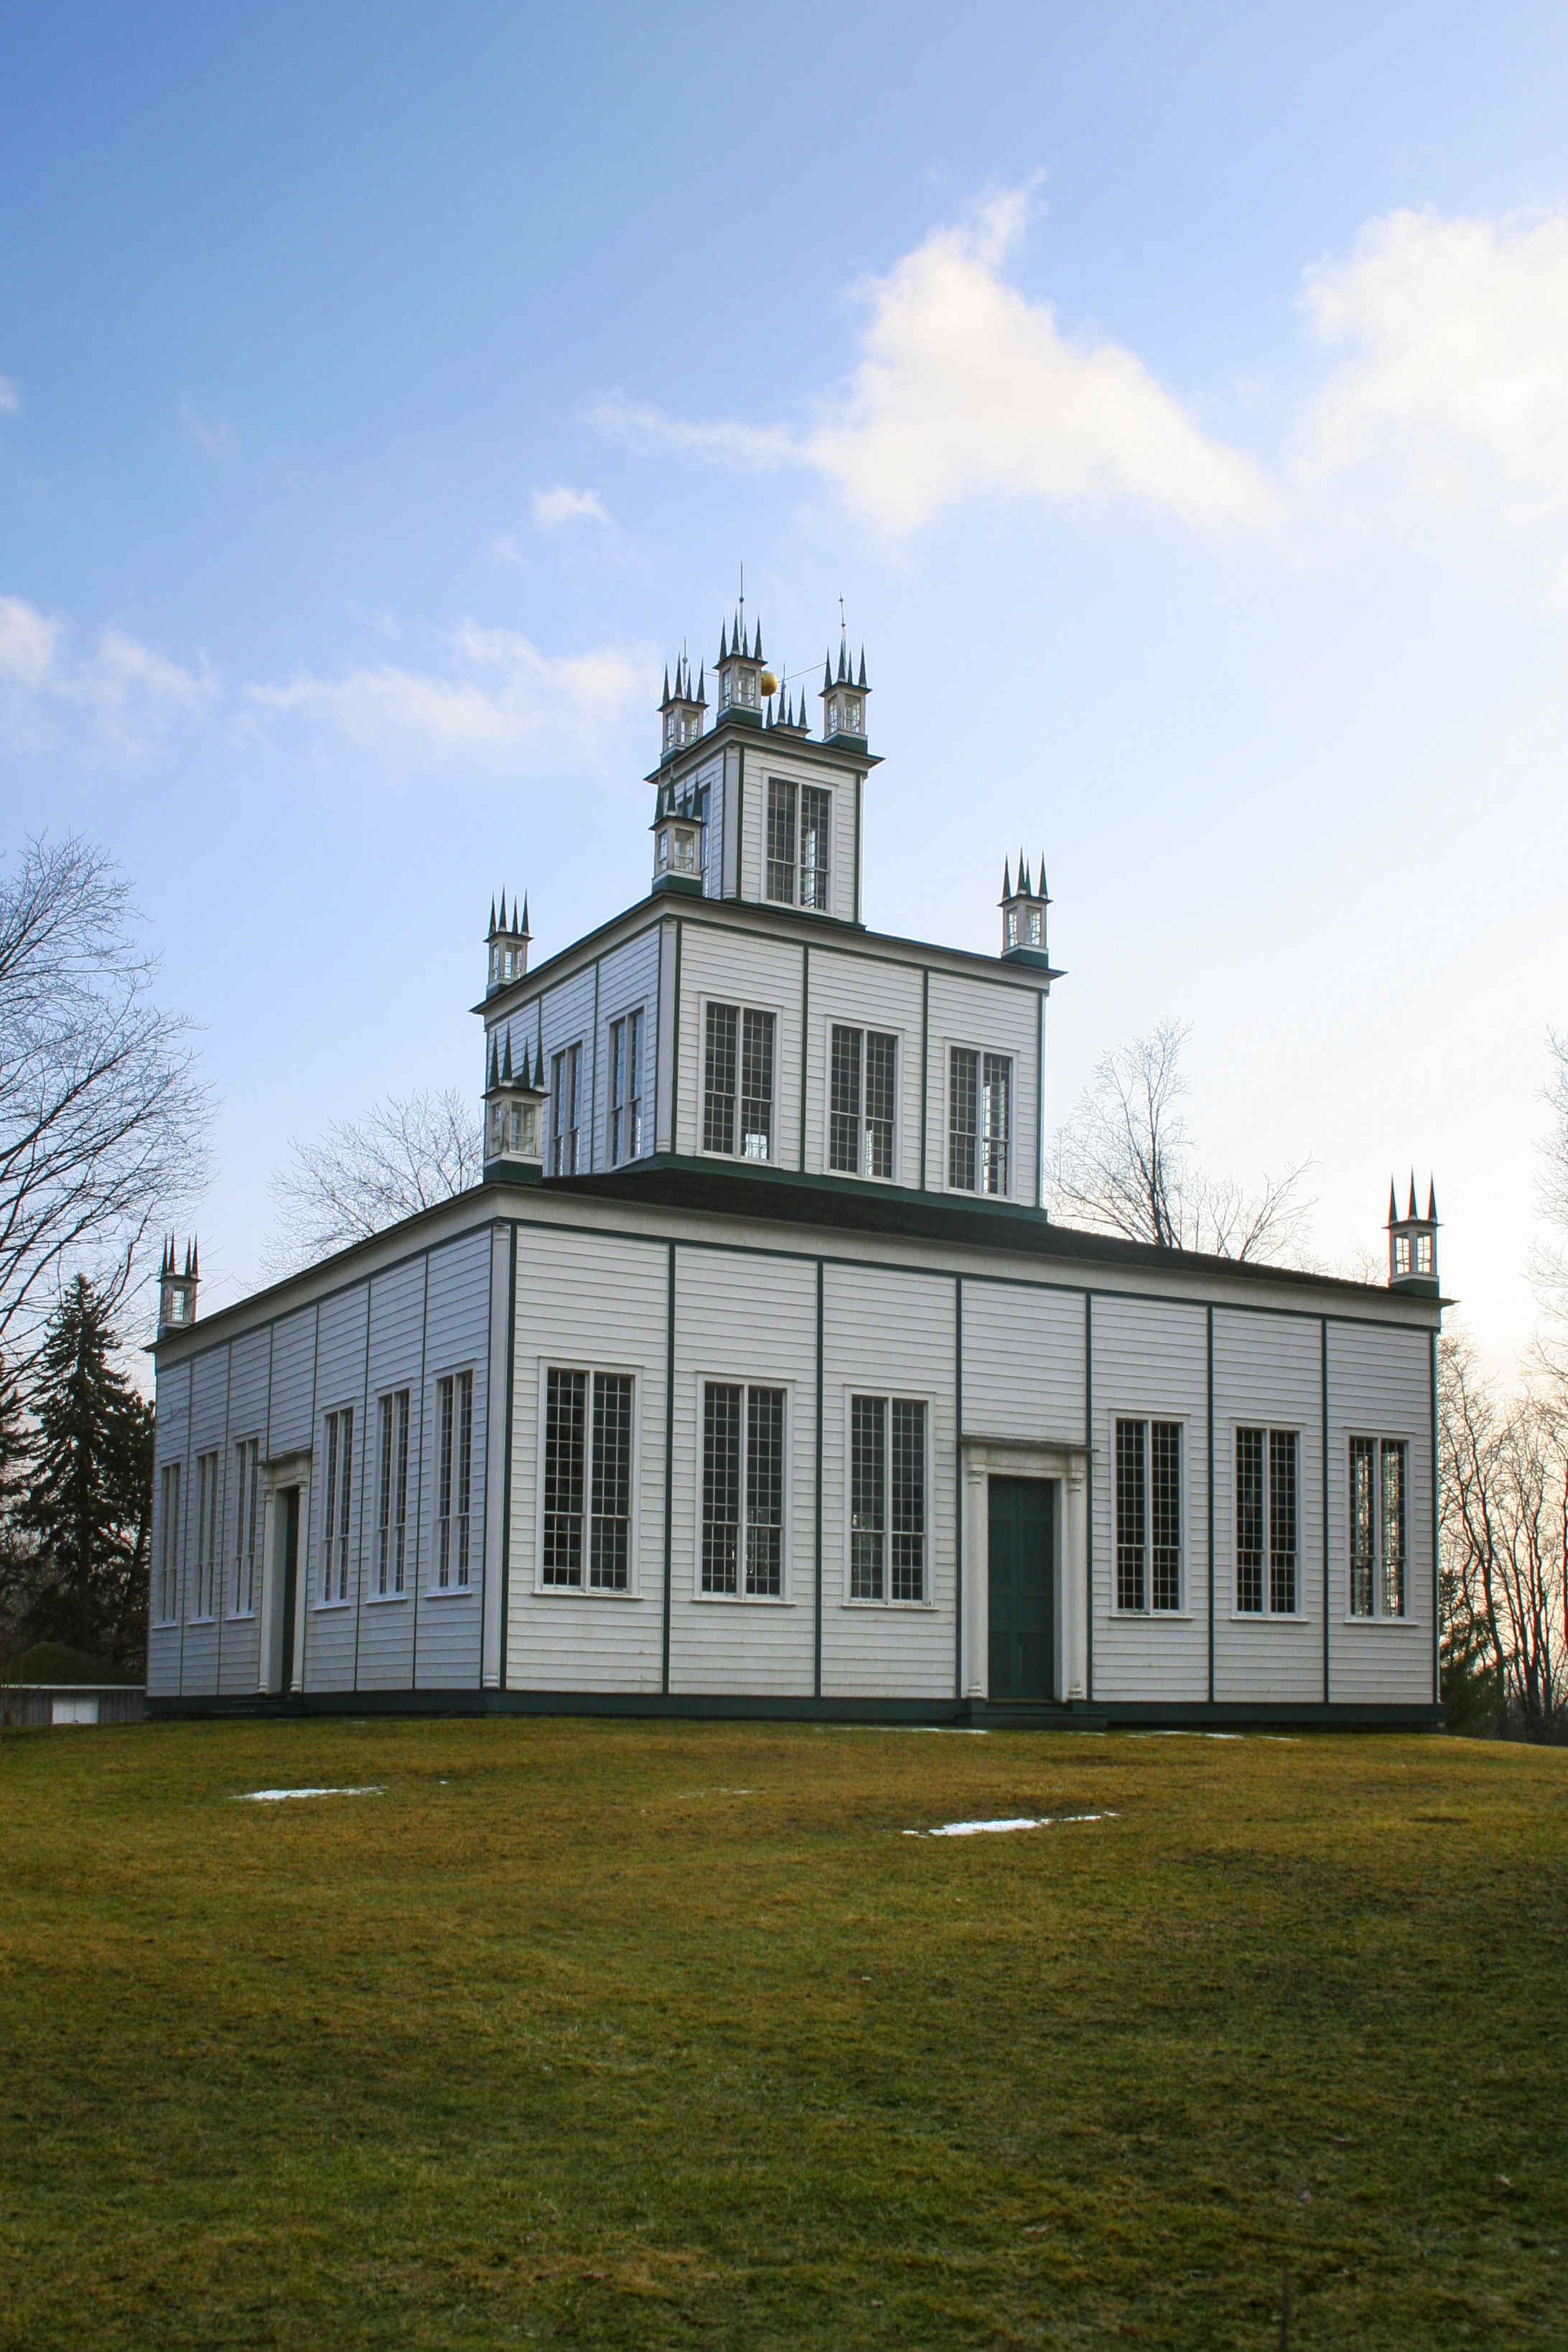
grass, architecture, lawn, house, building, city, home, travel, tower, museum, facade, church, chapel, place of worship, trees, outdoors, daylight, windows, canada, estate, royalty free images, sharon temple